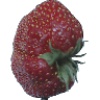
Label: strawberry_wedge